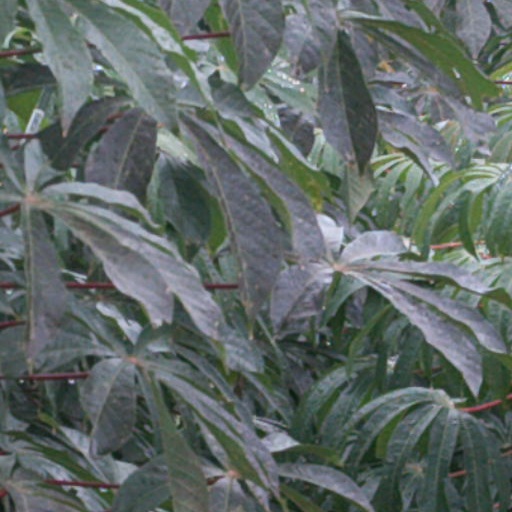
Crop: cassava